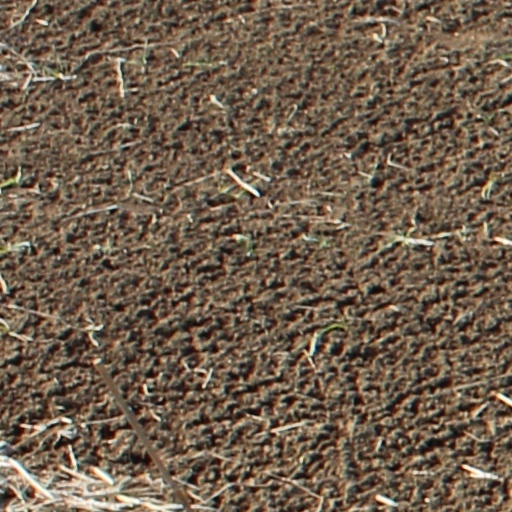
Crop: wheat